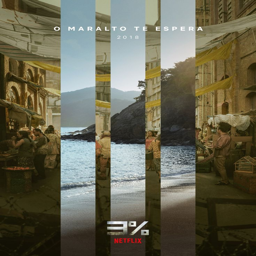
return to the main poster page for %